A202 road

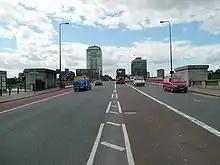
A202 crossing the Thames at Vauxhall Bridge. Two bus lanes a cycle lane and four lanes for general traffic, unusually the Southbound Bus lane is in the middle of the road.

The A202 is a primary A road in London. It runs from New Cross Gate to London Victoria station. A section of the route forms a part of the London Inner Ring Road between Vauxhall and Victoria, known as Vauxhall Bridge Road.